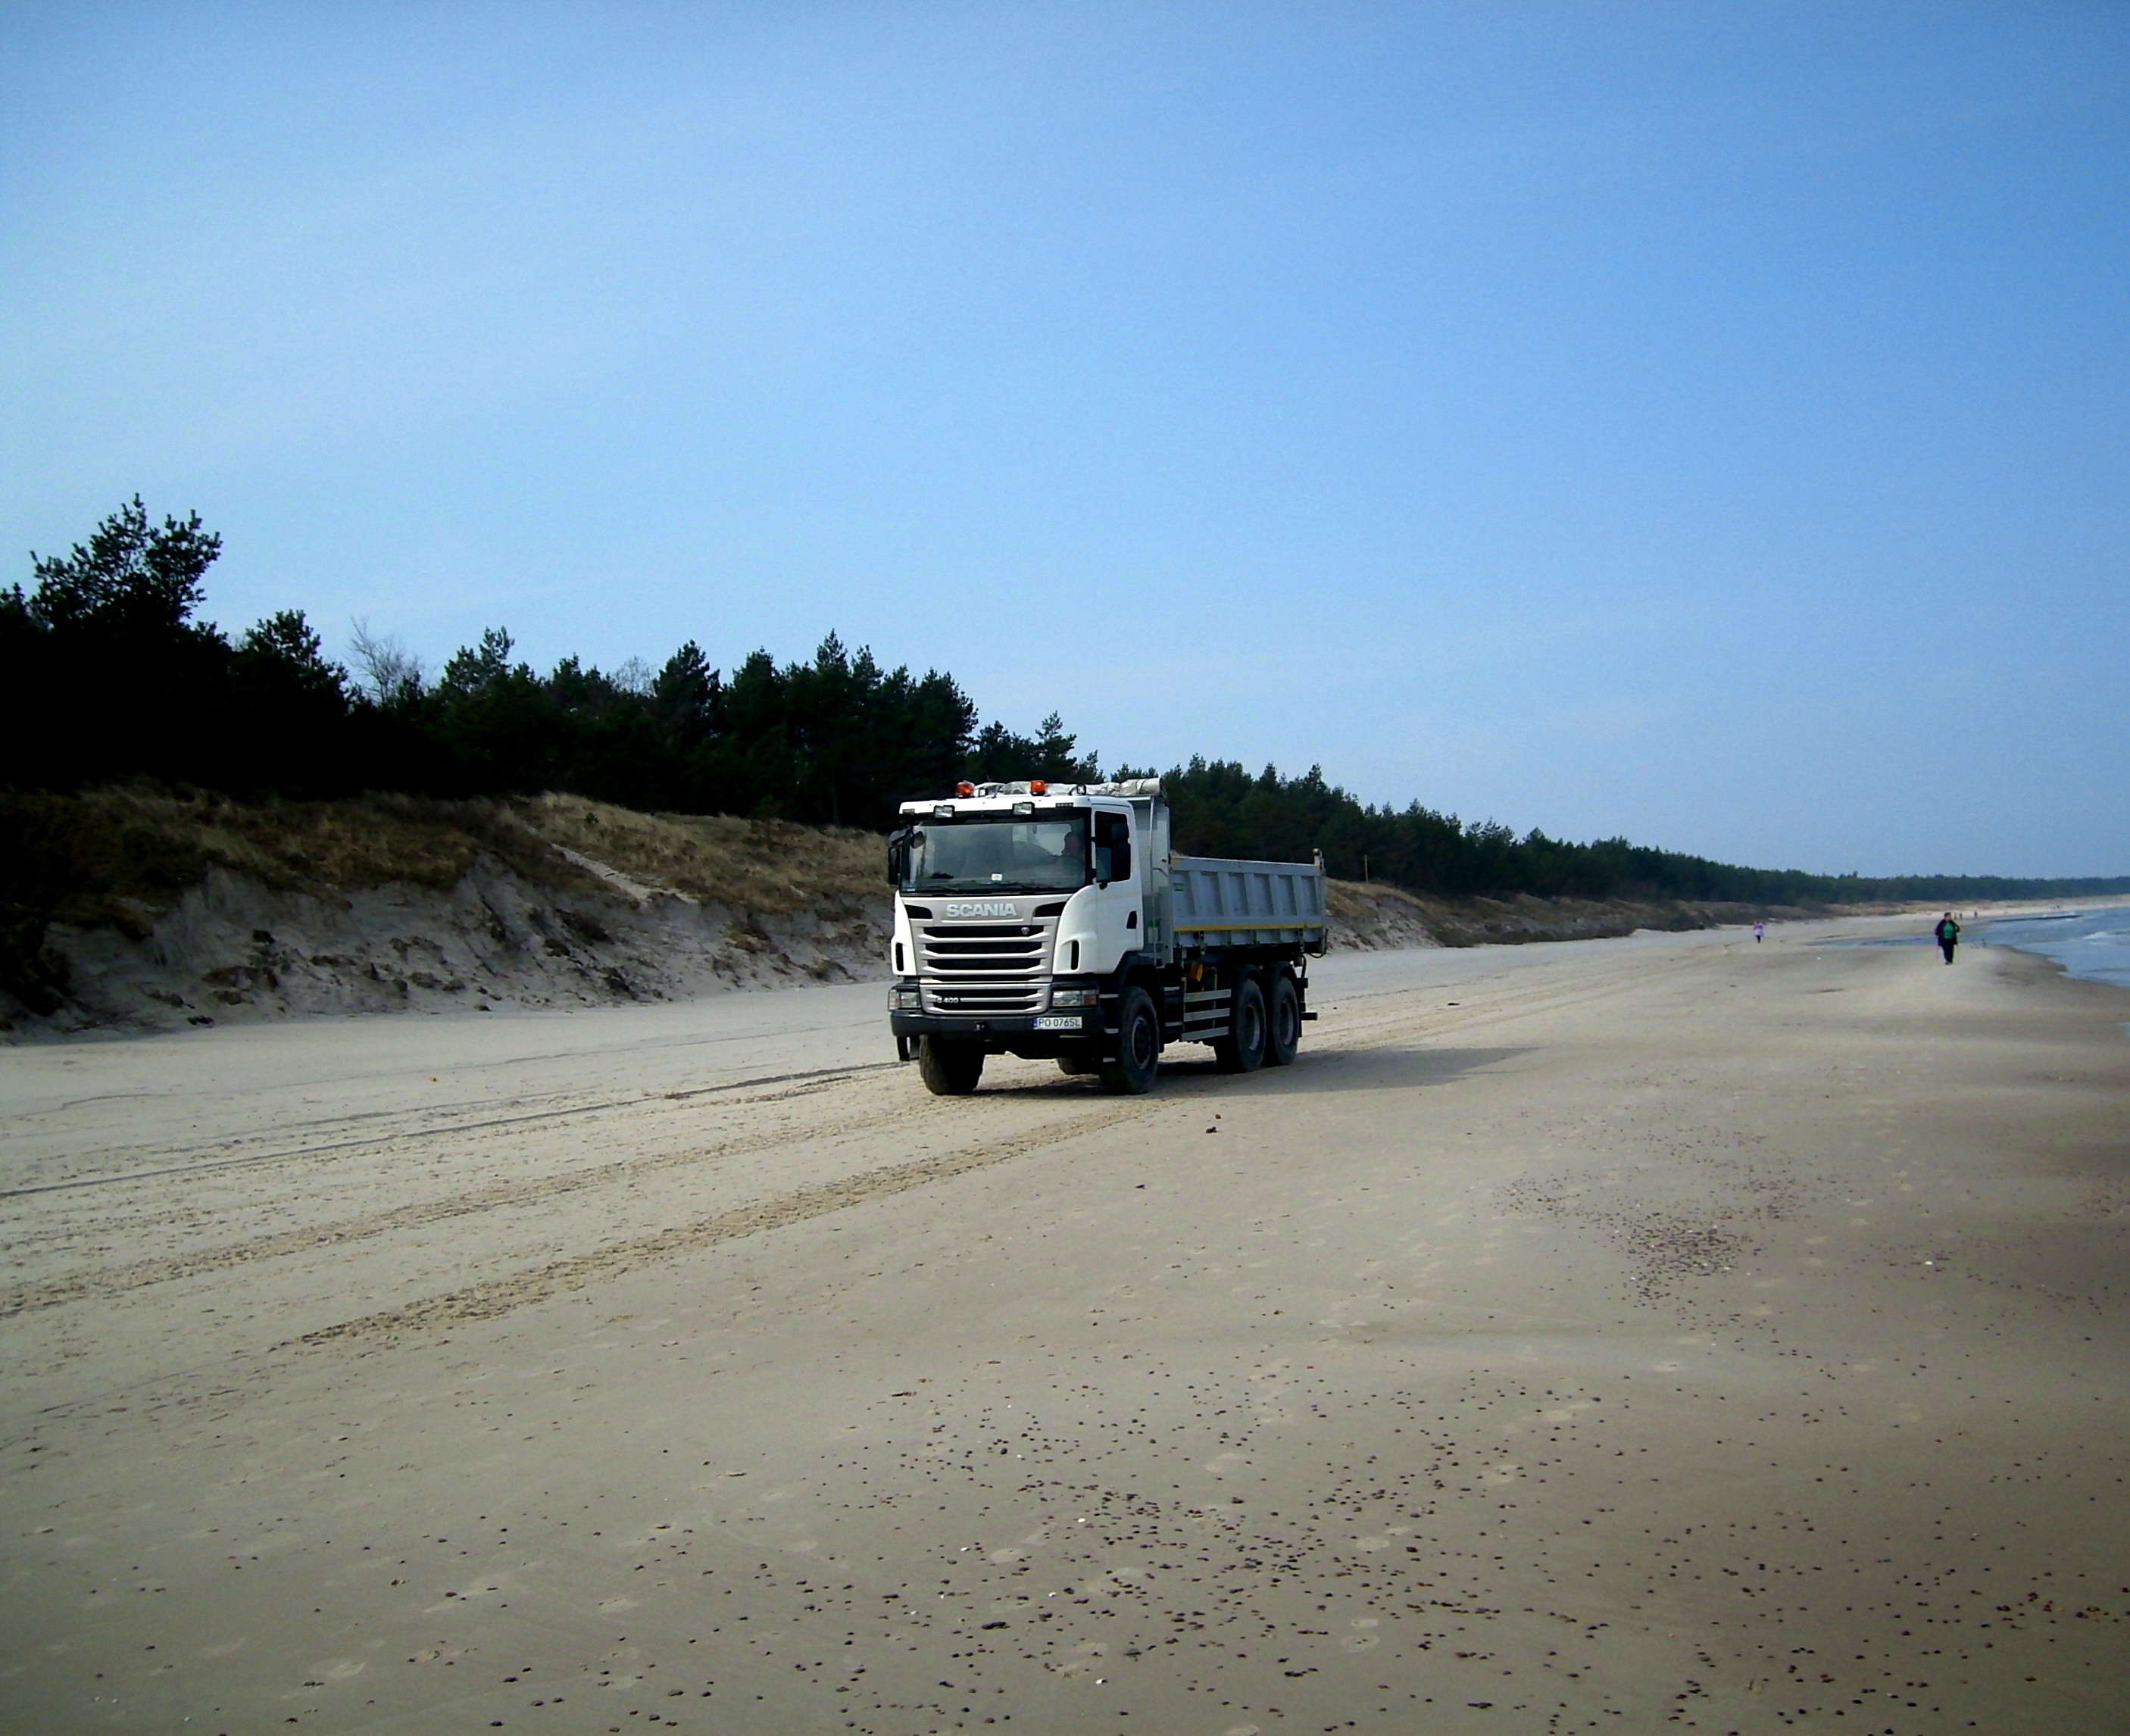
beach, landscape, sea, coast, sand, shore, driving, truck, vehicle, body of water, road trip, baltic sea, natural environment, off roading